Puyricard

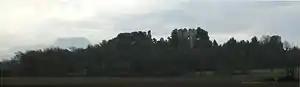
Ruins of the medieval castle at Puyricard

Puyricard (Provençal: "Pue-Ricard" in MODERN ORTHOGRAPHY) is an agglomeration in the Bouches-du-Rhône "département" in Provence in the south of France, dependent on the town of Aix-en-Provence, which is approximately 10 km to the southeast. It has developed around the old village of Puyricard, which dates back to medieval times.